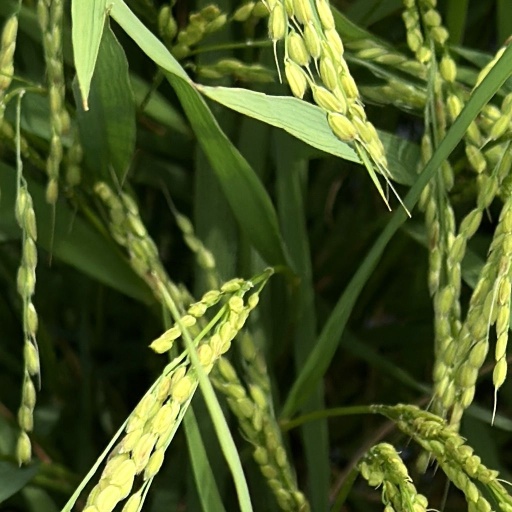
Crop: rice